Cranbrook School, Sydney

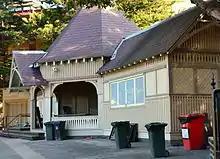
Cranbrook Sports Pavilion was designed by John Horbury Hunt and is heritage-listed.

Cranbrook School is a member of the Combined Associated Schools (CAS).